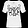
Label: T - shirt / top